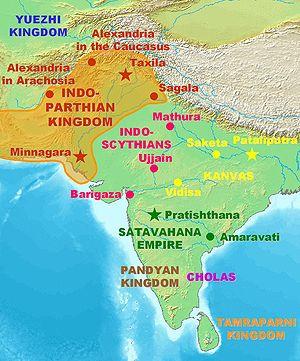
Thomas est un Juif de Galilée et un des douze apôtres de Jésus. Son nom figure dans les listes d'apôtres des trois évangiles synoptiques et du livre des Actes des Apôtres. L'évangile selon Jean lui donne une place particulière. Il doute de la résurrection de Jésus-Christ, ce qui fait de lui le symbole de l'incrédulité religieuse. Diverses traditions le présentent comme envoyé en Adiabène à Nisibe, puis dans le Royaume indo-parthe du Taxila. Il aurait porté la « bonne nouvelle » jusqu'en Inde du Sud où il est considéré comme le fondateur de l'Église. Arrivé en Inde en 52, il y serait mort, martyr, aux environs des années 70, sur la colline qui s'appelle aujourd'hui mont Saint-Thomas, près de Mylapore. Son tombeau présumé se trouve dans la crypte de la basilique Saint-Thomas de Chennai. L'apôtre Thomas est présent dans la plupart des textes chrétiens antiques, et deux apocryphes lui sont attribués : l'évangile de Thomas et les Actes de Thomas.
Le royaume indo-parthe a été dirigé par la dynastie Gondopharide et par d'autres dirigeants issus d'un groupe de « rois » d'Asie centrale qui ont régné sur une partie de l'actuel Afghanistan, du Pakistan et du nord-ouest de l'Inde au cours du ou juste avant le Iᵉʳ siècle. Sur la majeure partie de leur courte histoire, les Gondopharides ont tenu Taxila comme leur lieu de résidence, mais au cours de leurs dernières années d'existence cette capitale s'est déplacée entre Kaboul et Peshawar. Ces rois ont traditionnellement été appelés indo-parthes, car leur monnaie s'est souvent inspirée de celles de la dynastie des Arsacides. Mais ils appartenaient probablement à un plus large groupe de tribus iraniennes qui vivaient à l'est des Parthes. Par ailleurs il n'y a aucune preuve que tous les rois qui prirent le titre de Gondopharès, qui signifie « Porte de la Gloire », aient eu le moindre lien avec le premier Gondopharès.
Gondopharès Iᵉʳ ou Gondophernès Iᵉʳ est un roi indo-parthe des Saces, les Scythes orientaux, dont le royaume était situé sur le territoire des satrapies de Drangiane, Arachosie et dans le Pendjab, c'est-à-dire un territoire comprenant l'est de l'espace perse, une partie de l'actuel Pakistan, le sud de l'Afghanistan et qui s'étendait peut-être jusqu'à l'est de l'Inde.